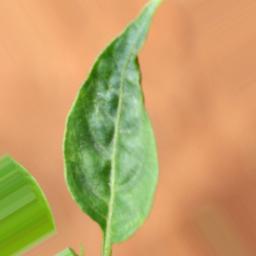
Label: mites_and_trips